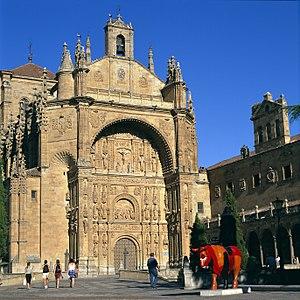
Vieille ville de Salamanque (Espagne) Español: Ciudad vieja de Salamanca 日本語: サラマンカ旧市街 中文: 萨拉曼卡古城